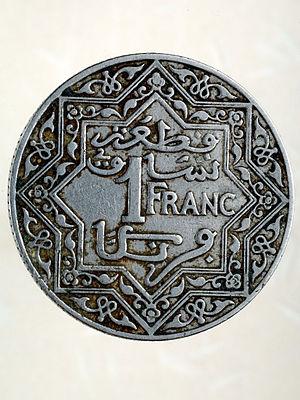
Le franc marocain est l'ancienne l'unité monétaire du protectorat français au Maroc à partir du dahir du 21 juin 1920. La monnaie circula jusqu'au dahir du 15 octobre 1959, date de la création du dirham marocain par Abderrahim Bouabid, alors ministre marocain des Finances. Il était divisé en 100 centimes.